Romanos II

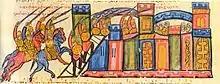
The army under Nikephoros Phokas captures Aleppo.

After a lengthy hunting expedition Romanos II took ill and died on 15 March 963. Rumor attributed his death to poison administered by his wife Theophano, but there is no evidence of this, and Theophano would have been risking much by exchanging the secure status of a crowned Augusta with the precarious one of a widowed regent of her very young children.